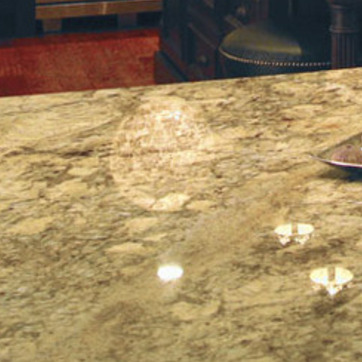
Material: polishedstone